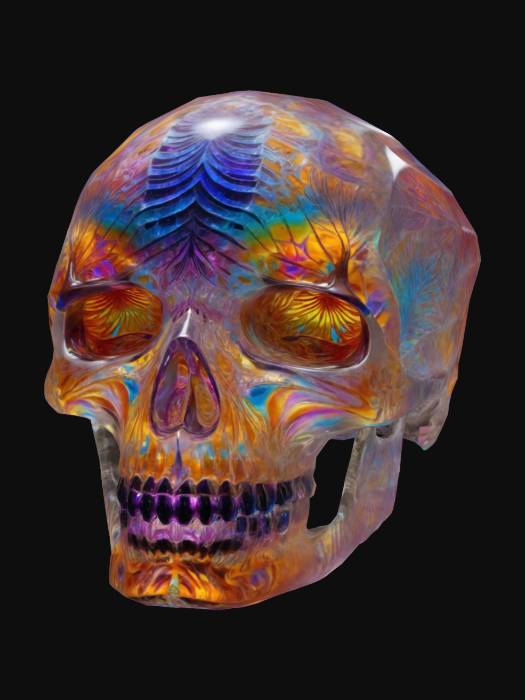
미적 점수 (1~10점): 8